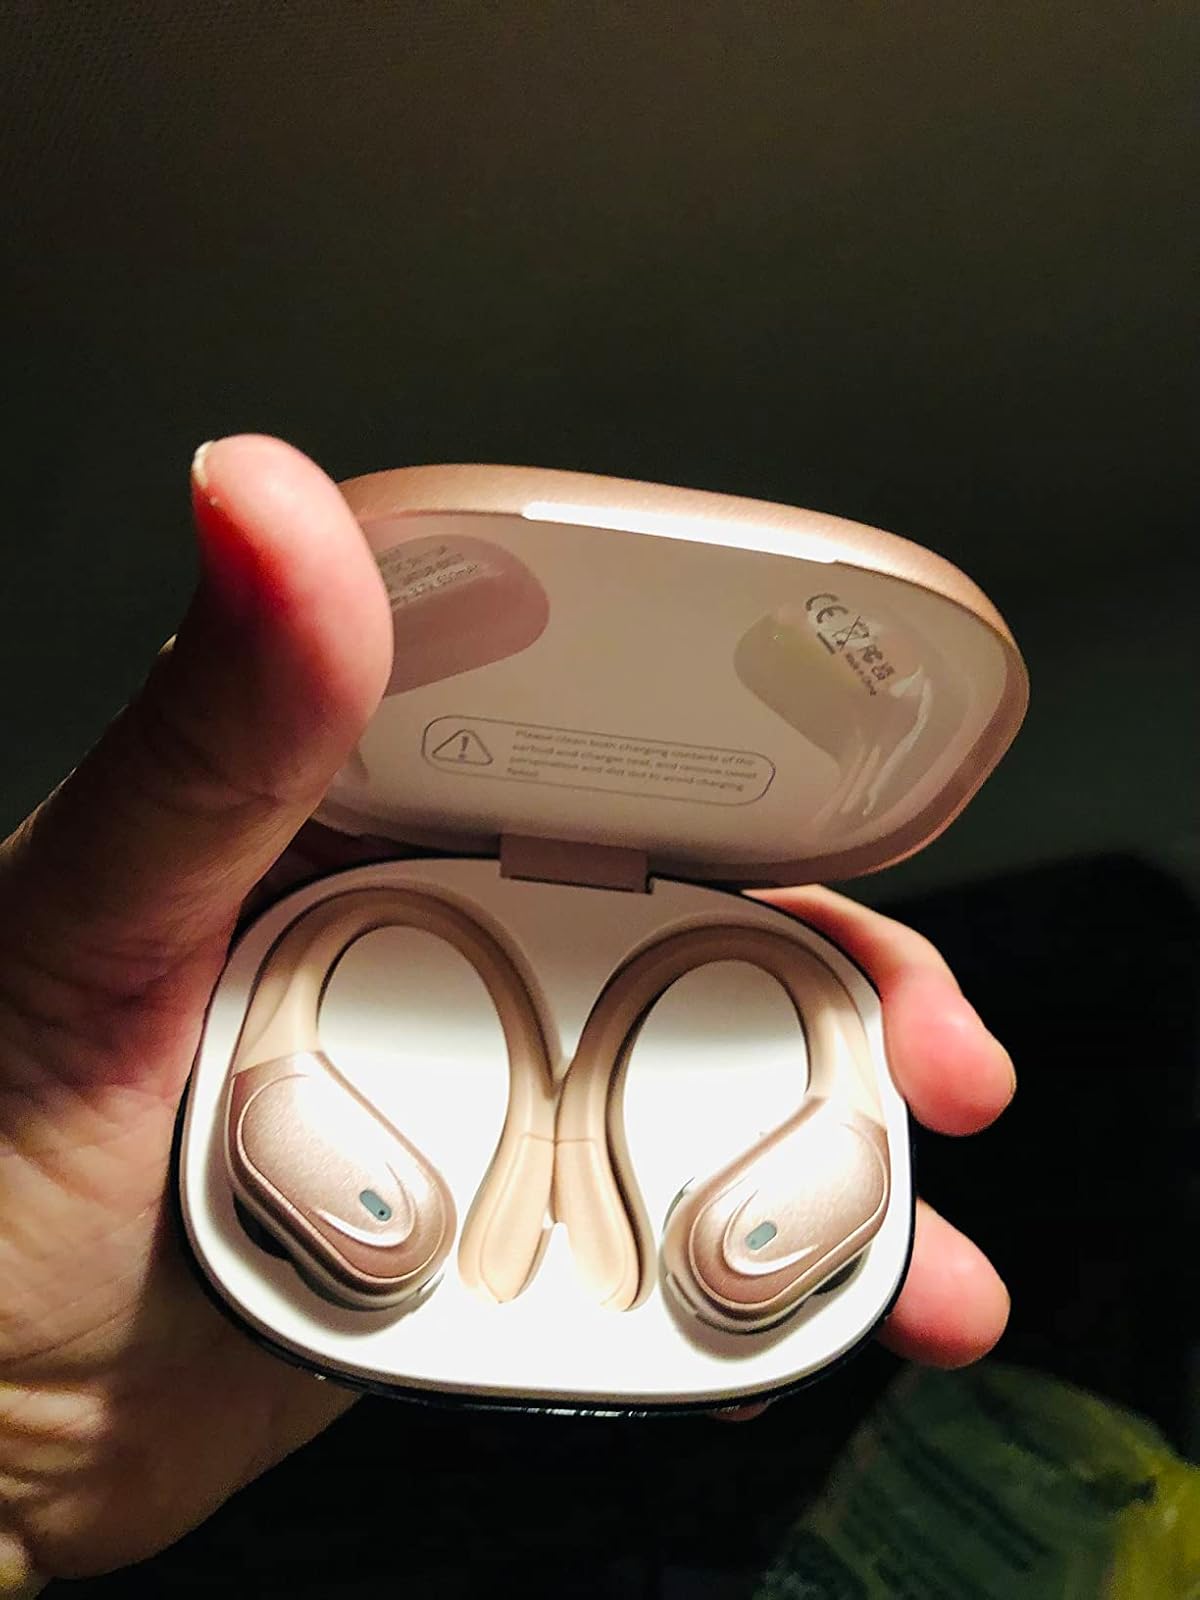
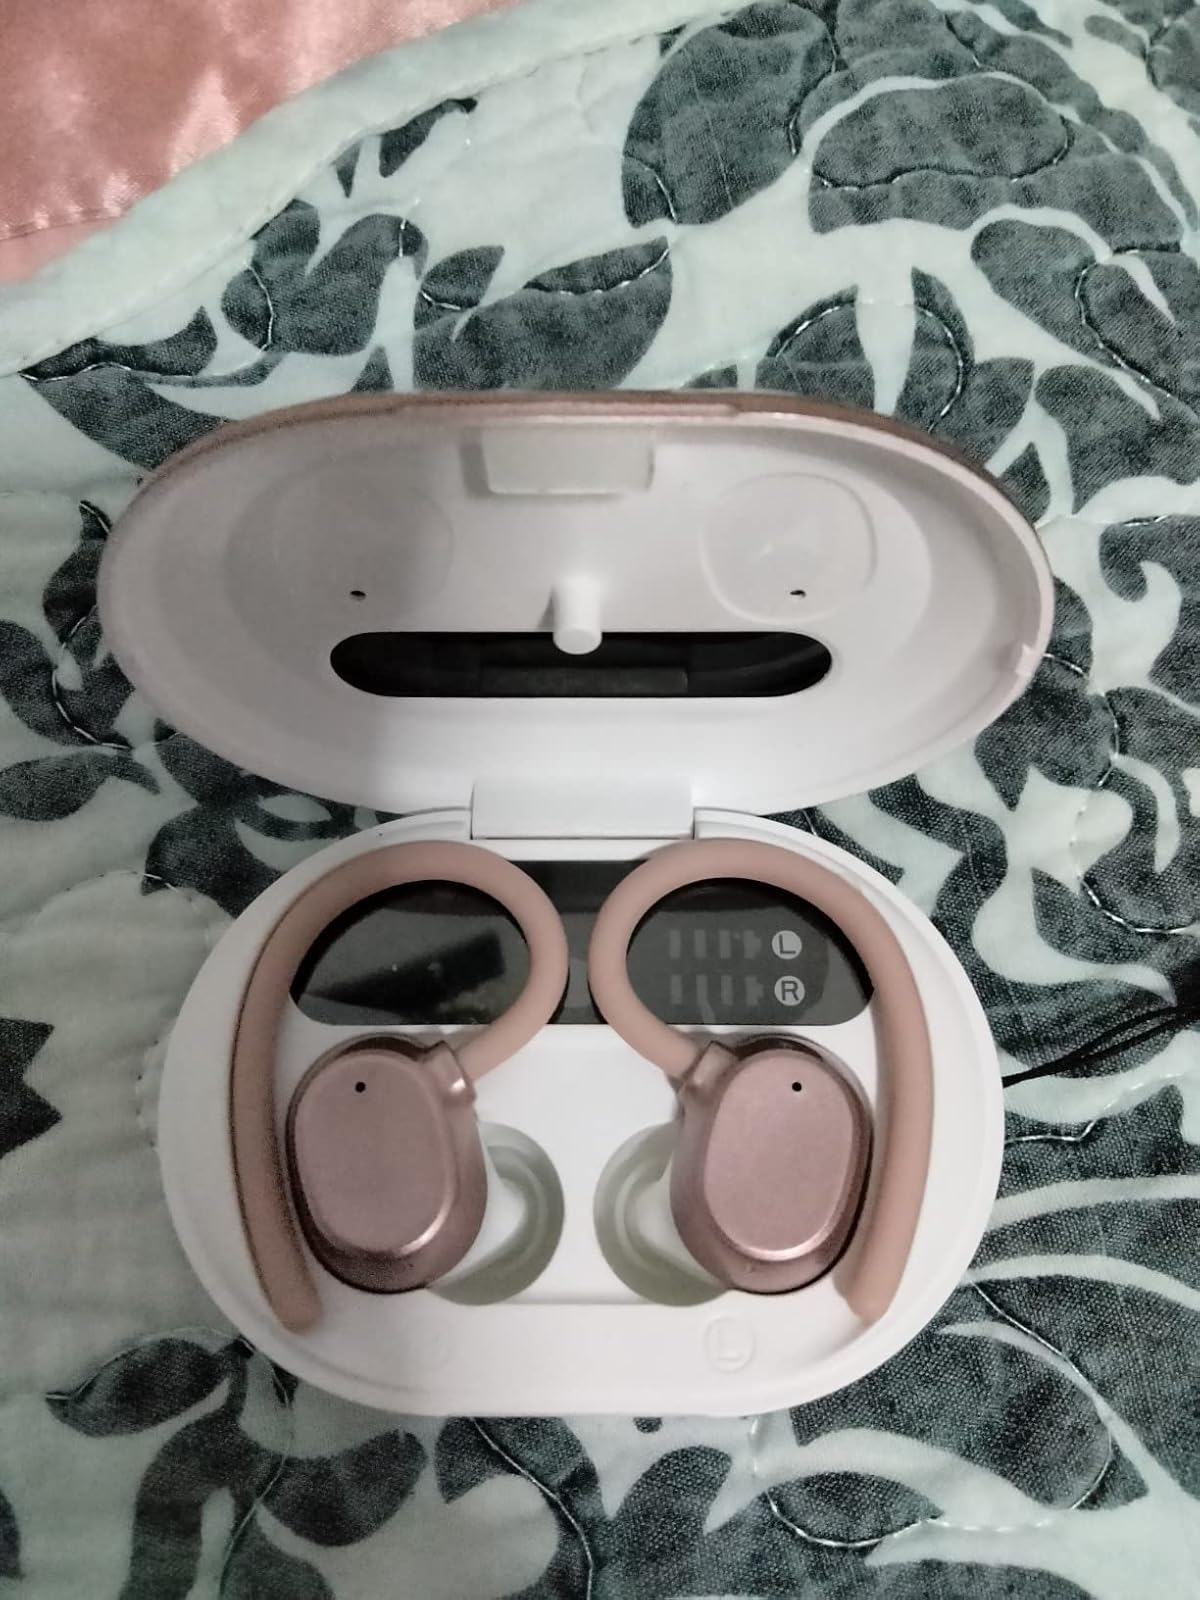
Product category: earbuds
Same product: no